Maharishi Mahesh Yogi

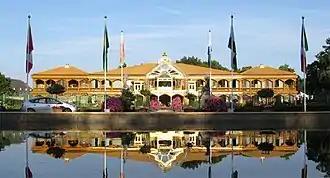
The Maharishi's headquarters in MERU, The Netherlands

In 1990, the Maharishi relocated his headquarters from Seelisberg, Switzerland, to a former Franciscan monastery in Vlodrop, the Netherlands, which became known as MERU, Holland, on account of the Maharishi European Research University (MERU) campus there. During his time in Vlodrop, he communicated to the public mainly via video and the internet. He also created a subscription-based, satellite TV channel, called Veda Vision, which broadcast content in 22 languages and 144 countries.